Jajkowo

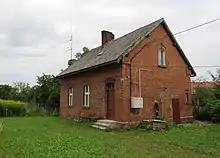
Old train station building

During the German occupation of Poland (World War II), the Germans established and operated three forced labour camps in the village (one for Polish men, one for Jewish women and one for Russian prisoners of war). Polish men aged 15–50 were deported from Wyrzysk and Nakło nad Notecią, while Jewish women were prisoners of the Stutthof concentration camp. There were terrible living and sanitary conditions in the camp for Poles, who lived in the attic above the pigsty, the basement of a burned castle, and a temporary barrack, built by them in the fall of 1944. Polish prisoners slept on straw at best, and the Germans gave one blanket for every two prisoners. Polish prisoners took baths in the lake or river, and in winter in cold water in cows' abreuvoirs or in snow. There was no medical care in the camp, and the most ill were transported to nearby Brodnica. Poles were beaten for minor offenses such as singing Polish songs, and the Germans set the death penalty for any escape attempts. The camp for Poles was guarded by the "SA" and "Wehrmacht", and the camp for Jewish women was guarded by the "SS" and "Wehrmacht", and Jewish women were subjected to even worse treatment than Poles. Polish prisoners wore ""P" badges", and Jewish women wore "yellow badges". Both Polish men and Jewish women worked at digging defensive trenches for German military purposes and were given the same meager meals. Both forced labour camps were disestablished in January 1945, and the prisoners were evacuated by the Germans. During the evacuation, Polish prisoners were forcibly conscripted to the Organisation Todt; however, some managed to escape. Jewish prisoners were marched towards Pruszcz Gdański despite winter conditions, and many died during the march. The forced labour camp for Russians was located at the train station.